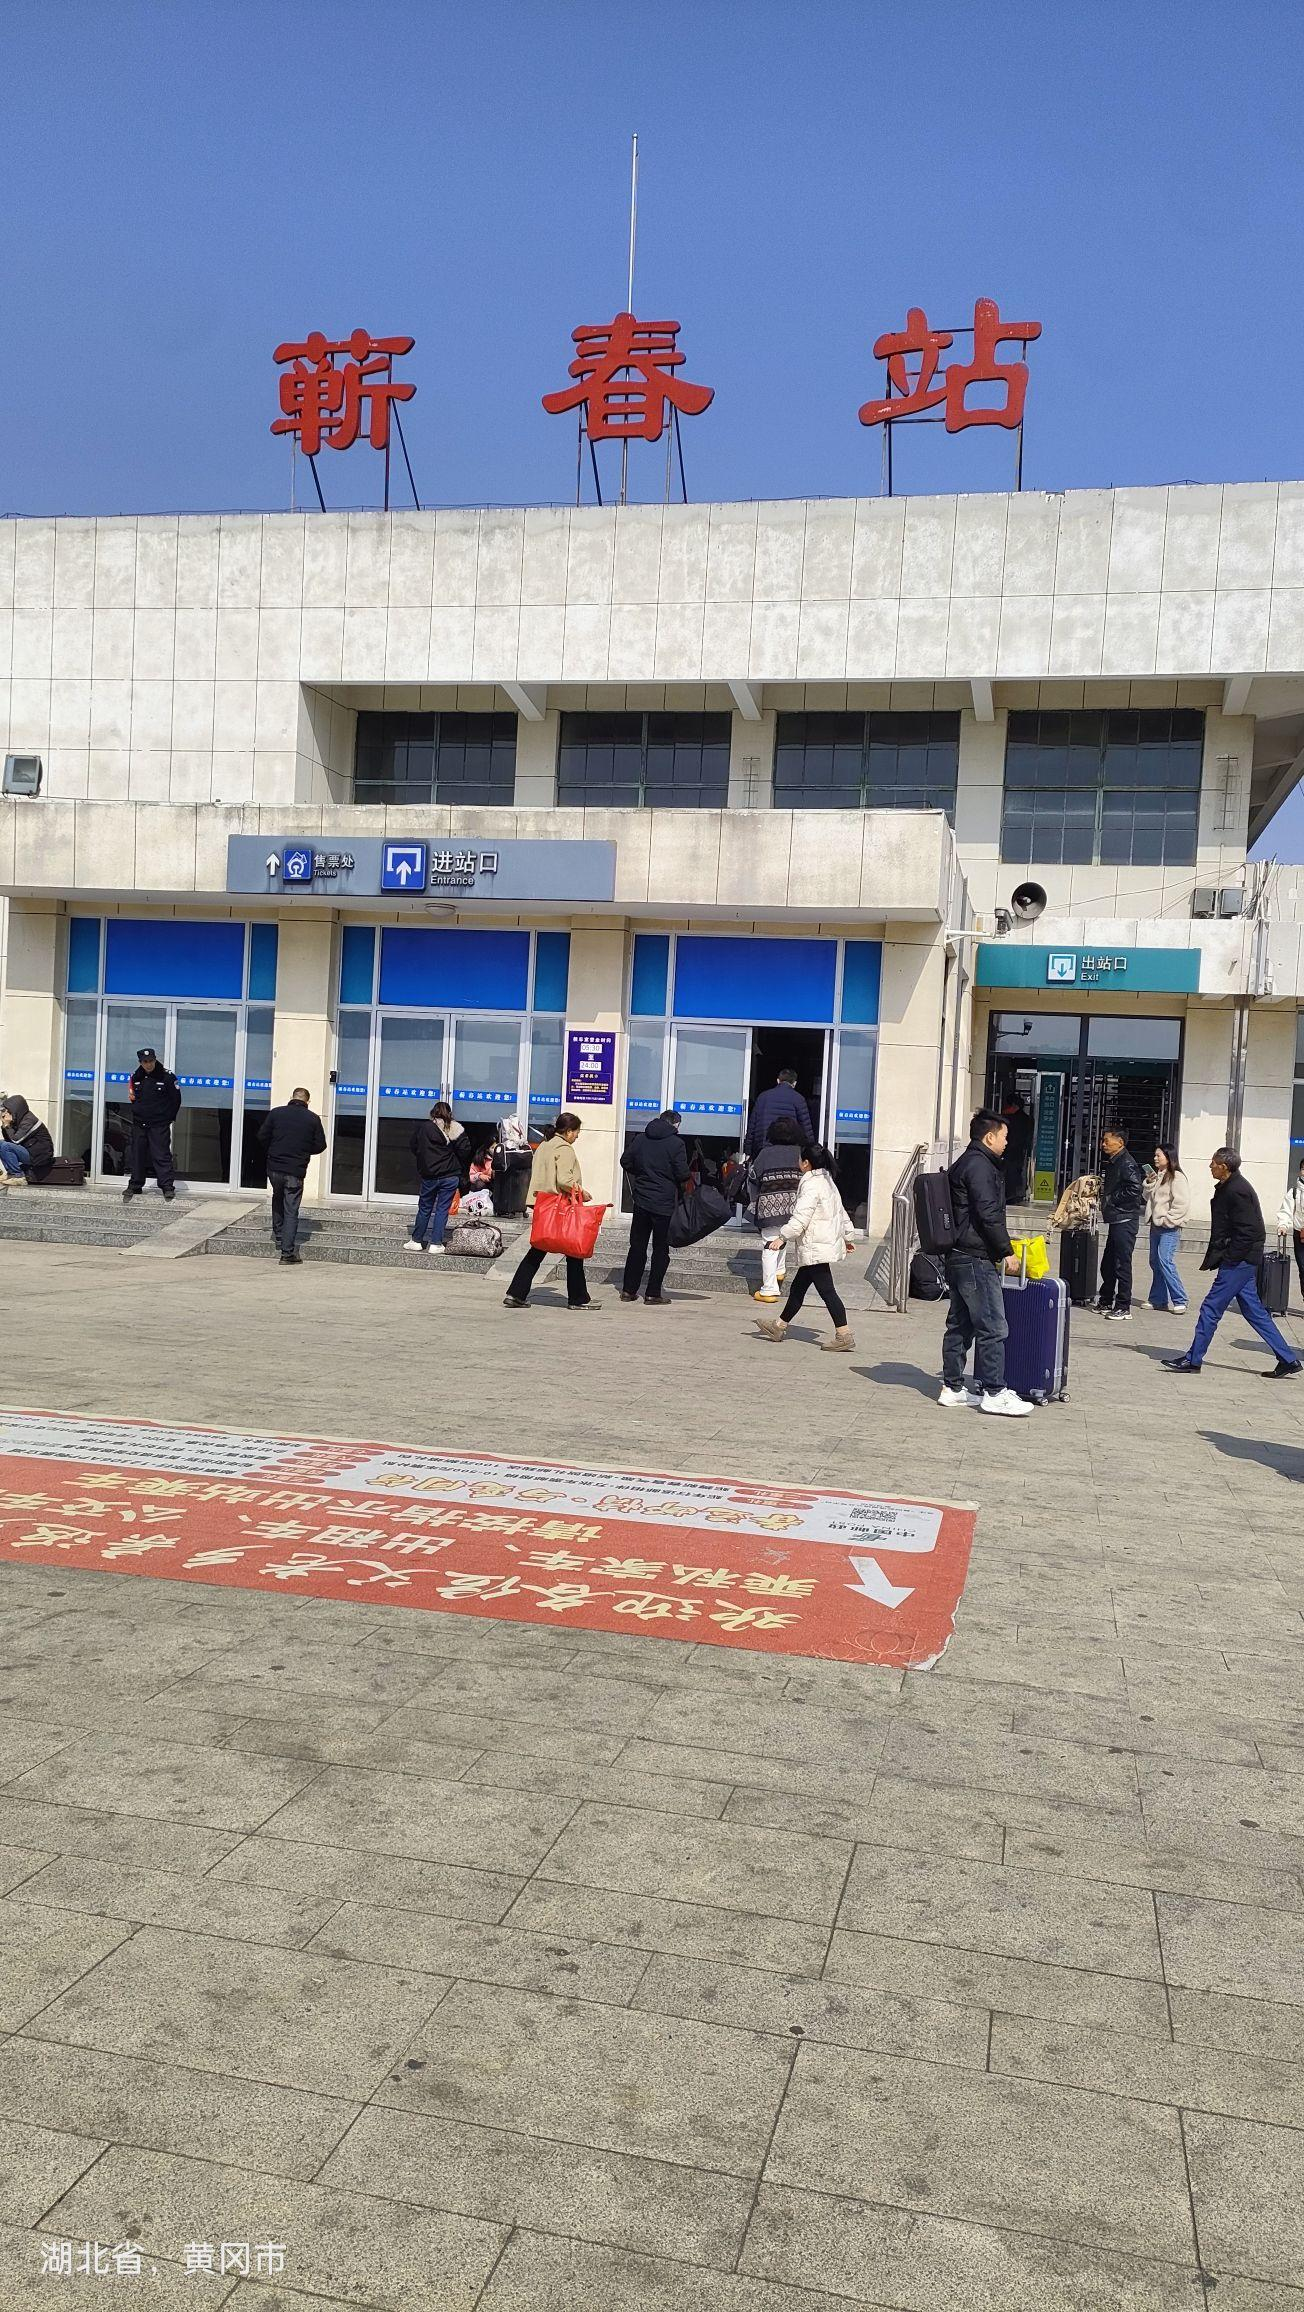
地标名称：蕲春站
所在城市：黄冈市·蕲春县